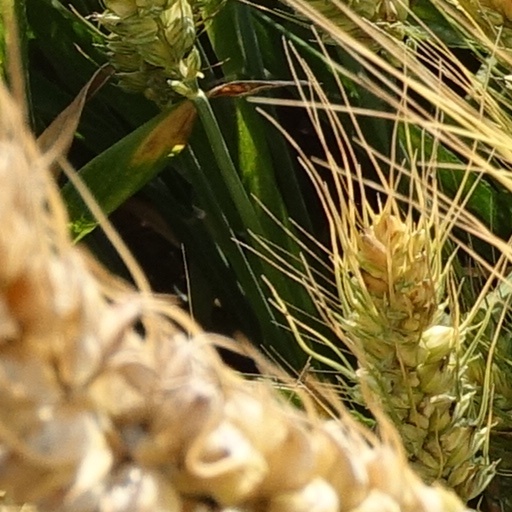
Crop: wheat